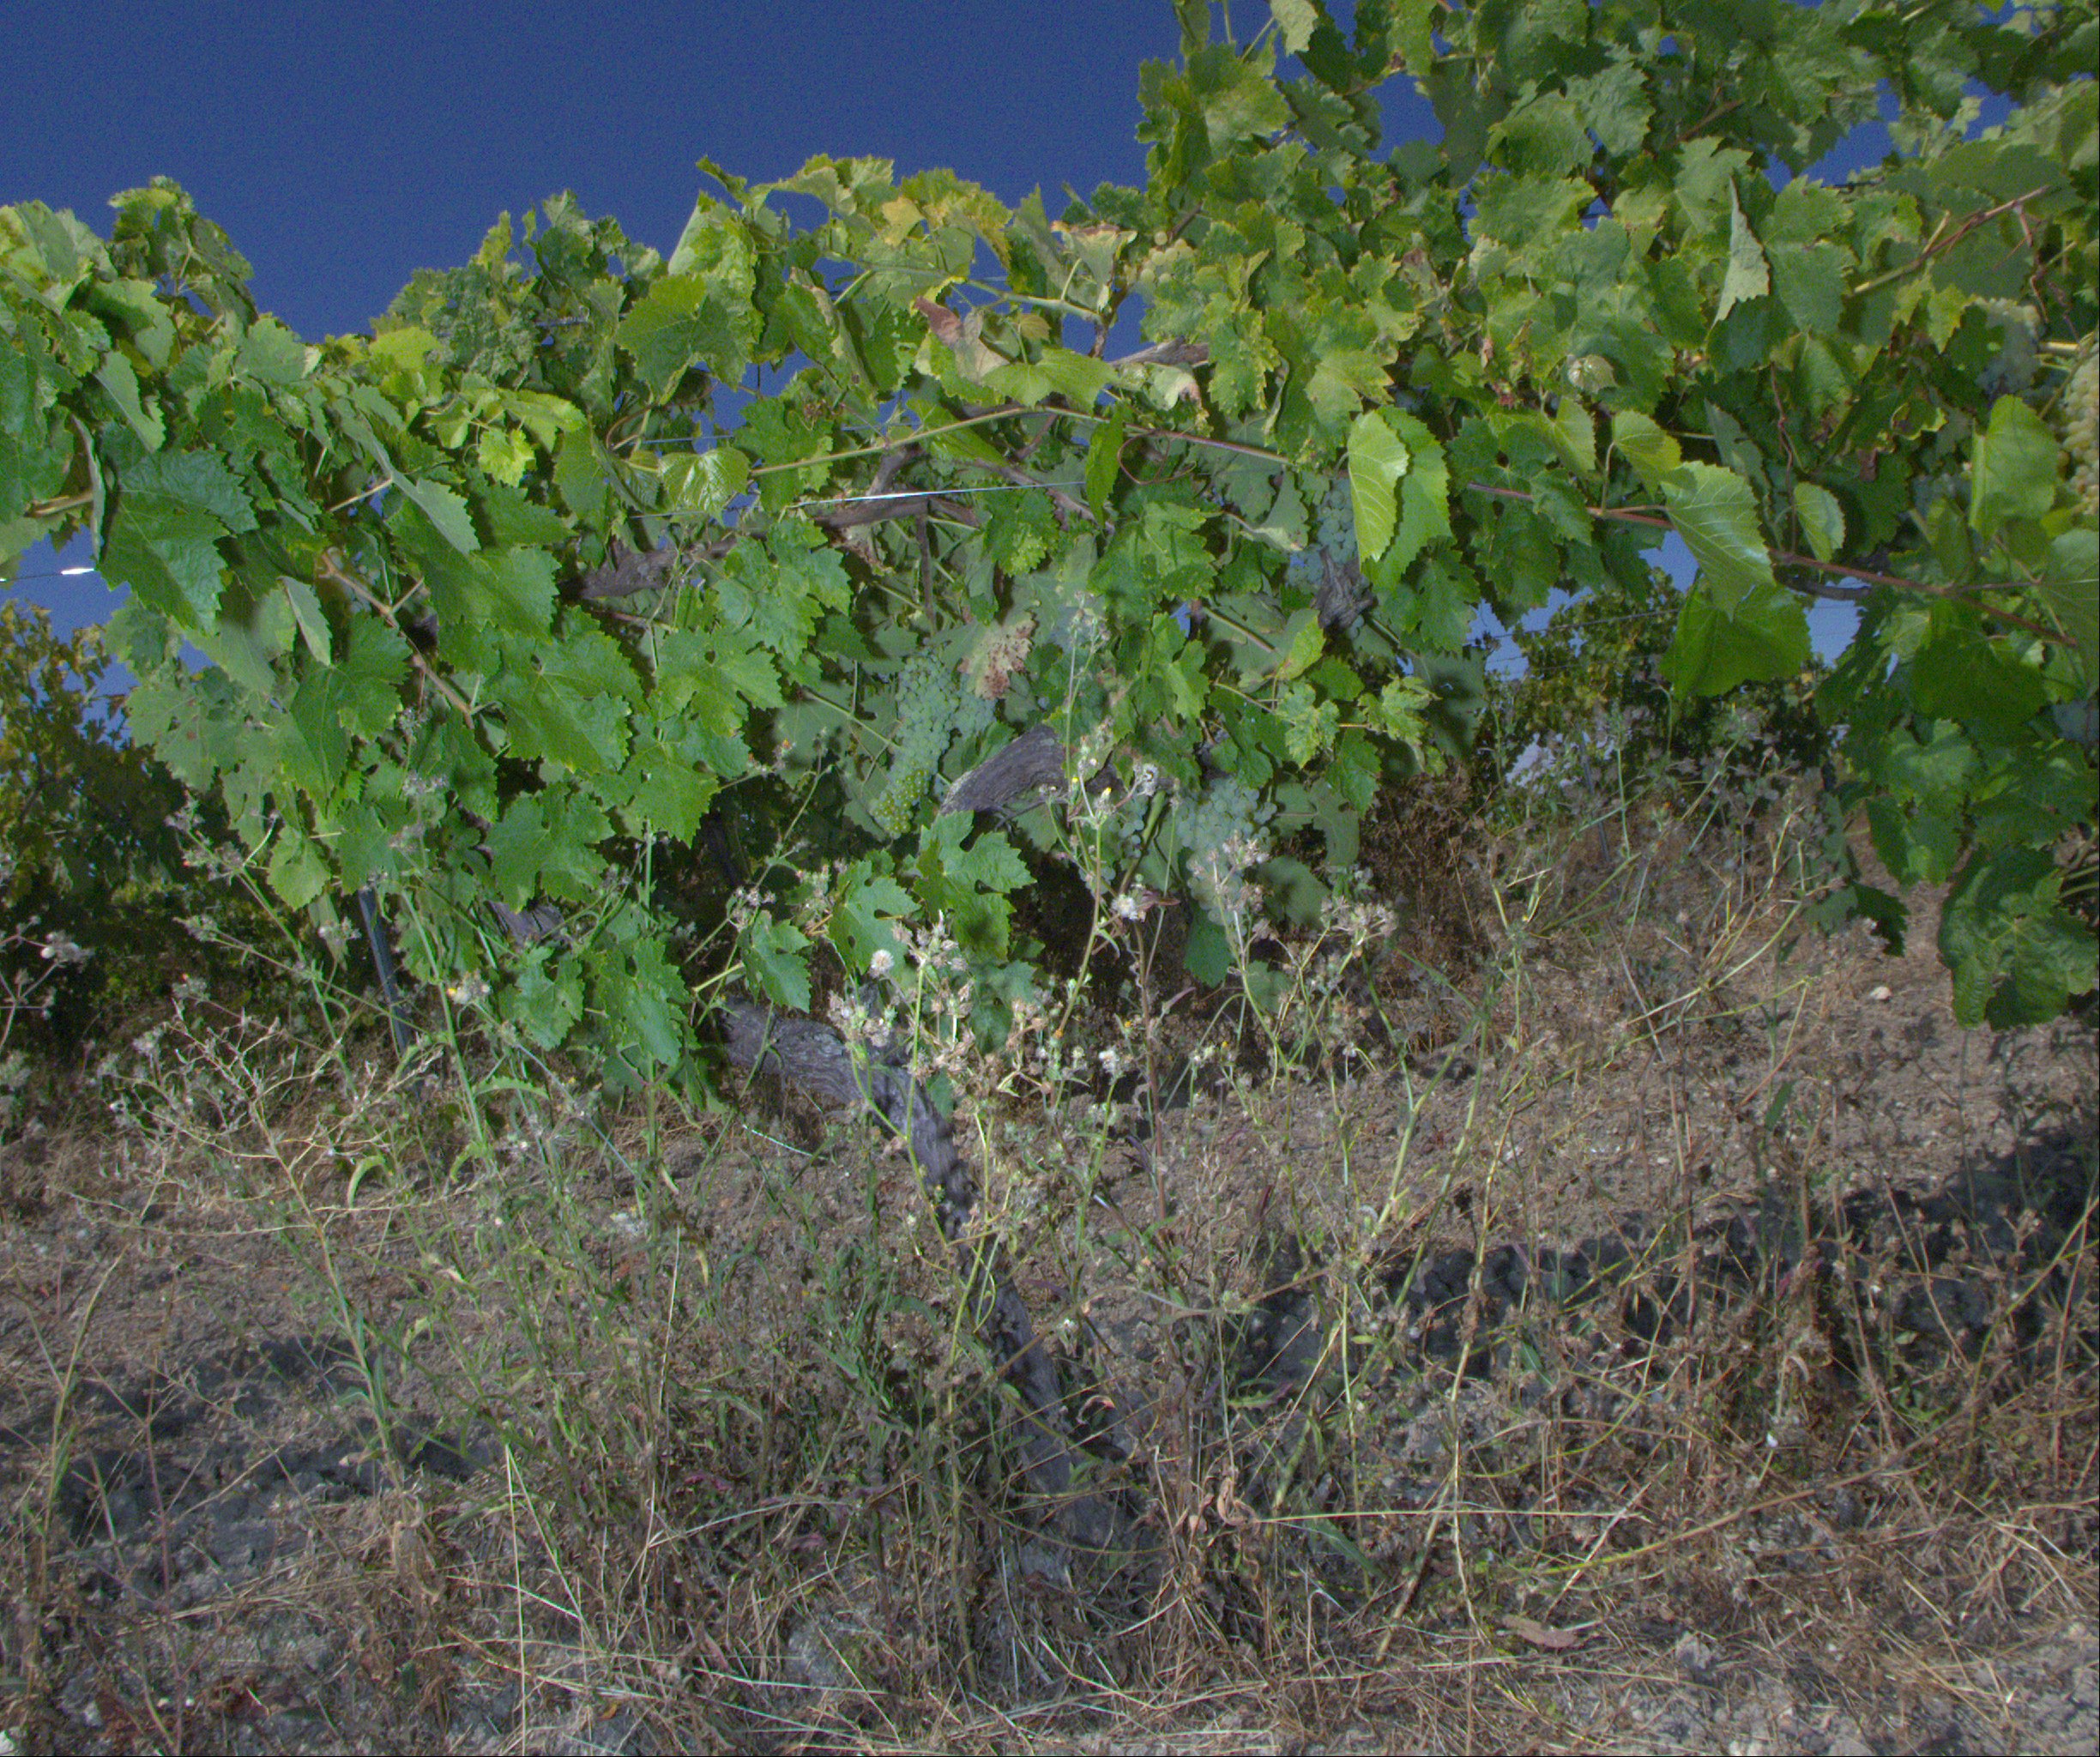
Grape variety: ugni-blanc
Disease: confounding disease (conf)